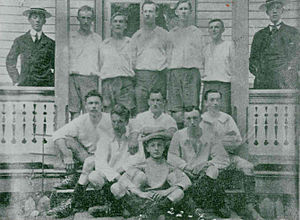
Sandnes Ulf / Historie
Mandskabet som stillede til Ulfs første kamp nogensinde. Året var 1913 og resultatet blev 3-3 mod Flekkefjord.
Sandnes Ulf er en norsk fodboldklub fra Sandnes i Rogaland. Klubben spillede i 2012 for første gang i Tippeligaen. Historien går tilbage til 1. juni 1911, hvor klubben blev stiftet som «Sportsklubben Ulf». I 1987 ændre den navn til «Ulf-Sandnes». Før 2004-sæsonen fusionerede klubben med Sandnes FK og fik sit nuværende navn. Sandnes Ulf er den største fodboldklub i kommunen med omkring 1050 medlemmer fordelt på over 70 hold. Sandnes Ulf spiller sine hjemmekampe på Sandnes stadion i Sandnes idrettspark.